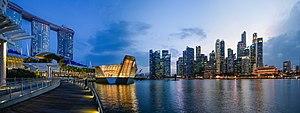
Marina Bay est la baie formée devant l'embouchure de la rivière Singapour.